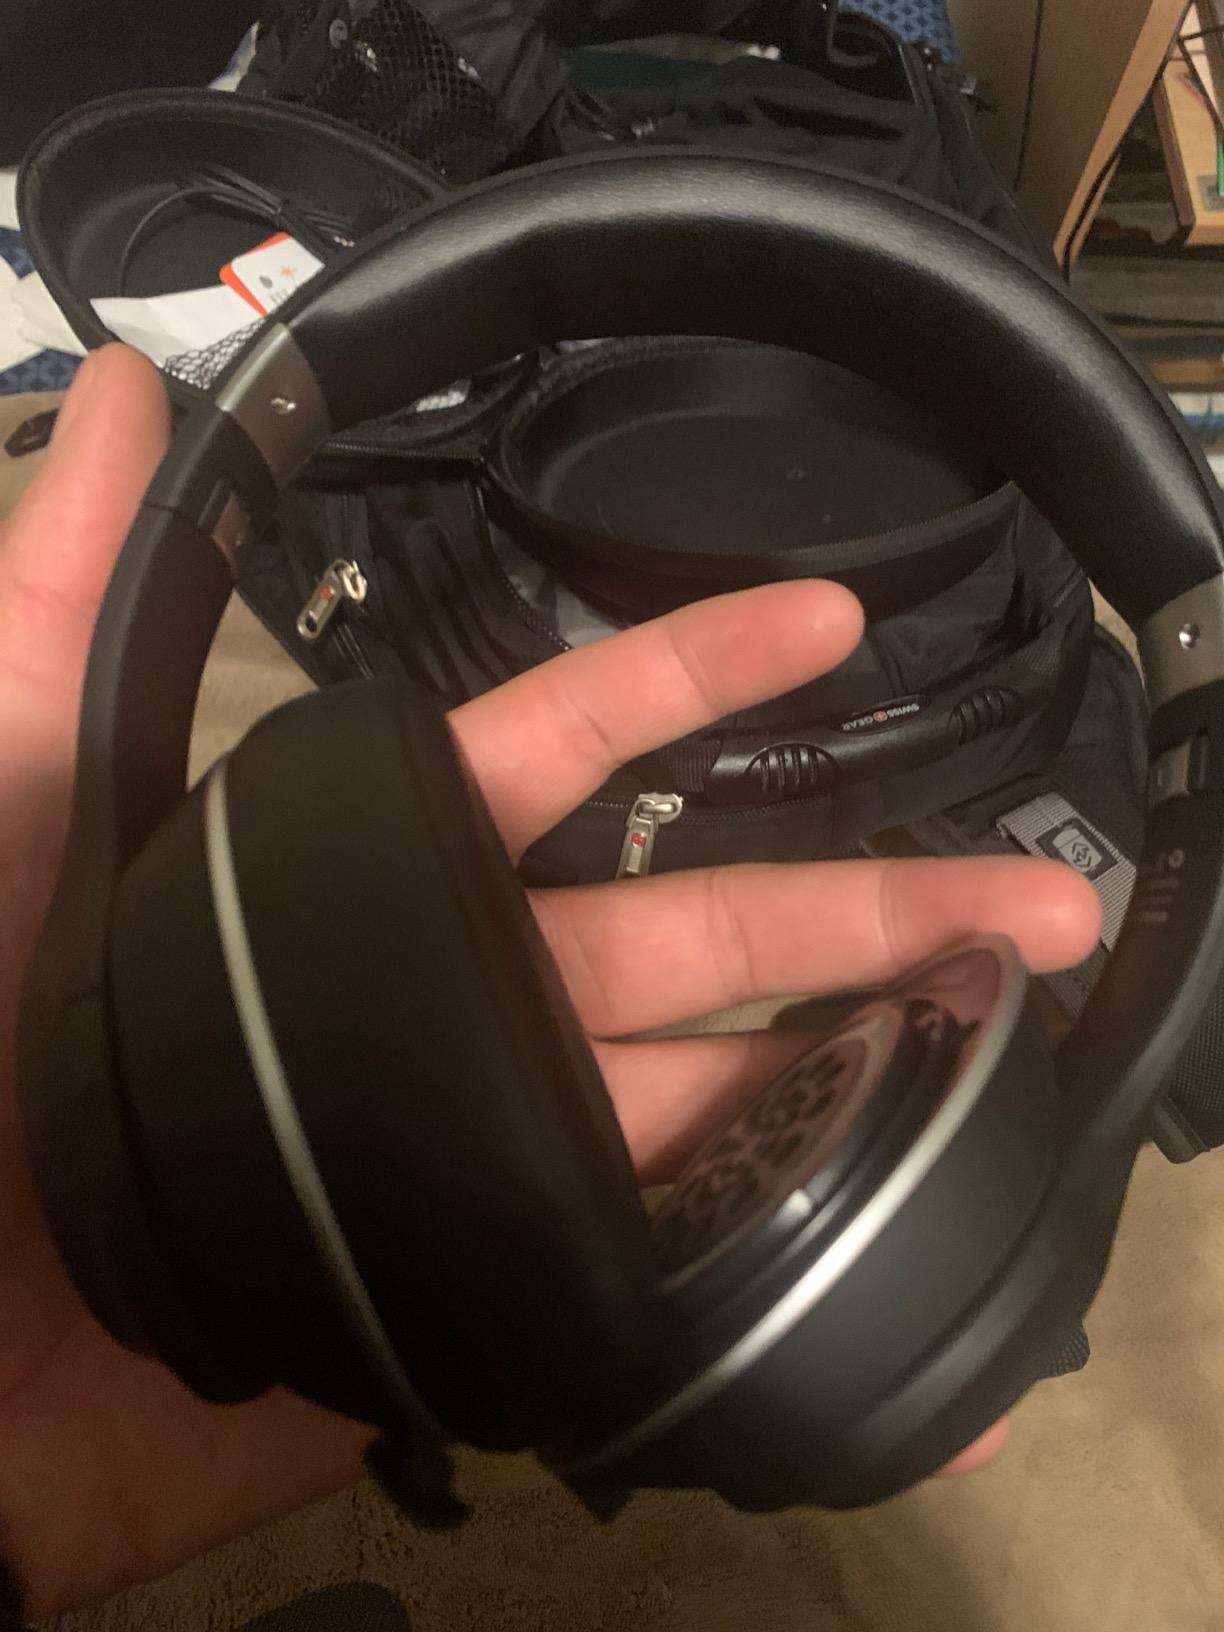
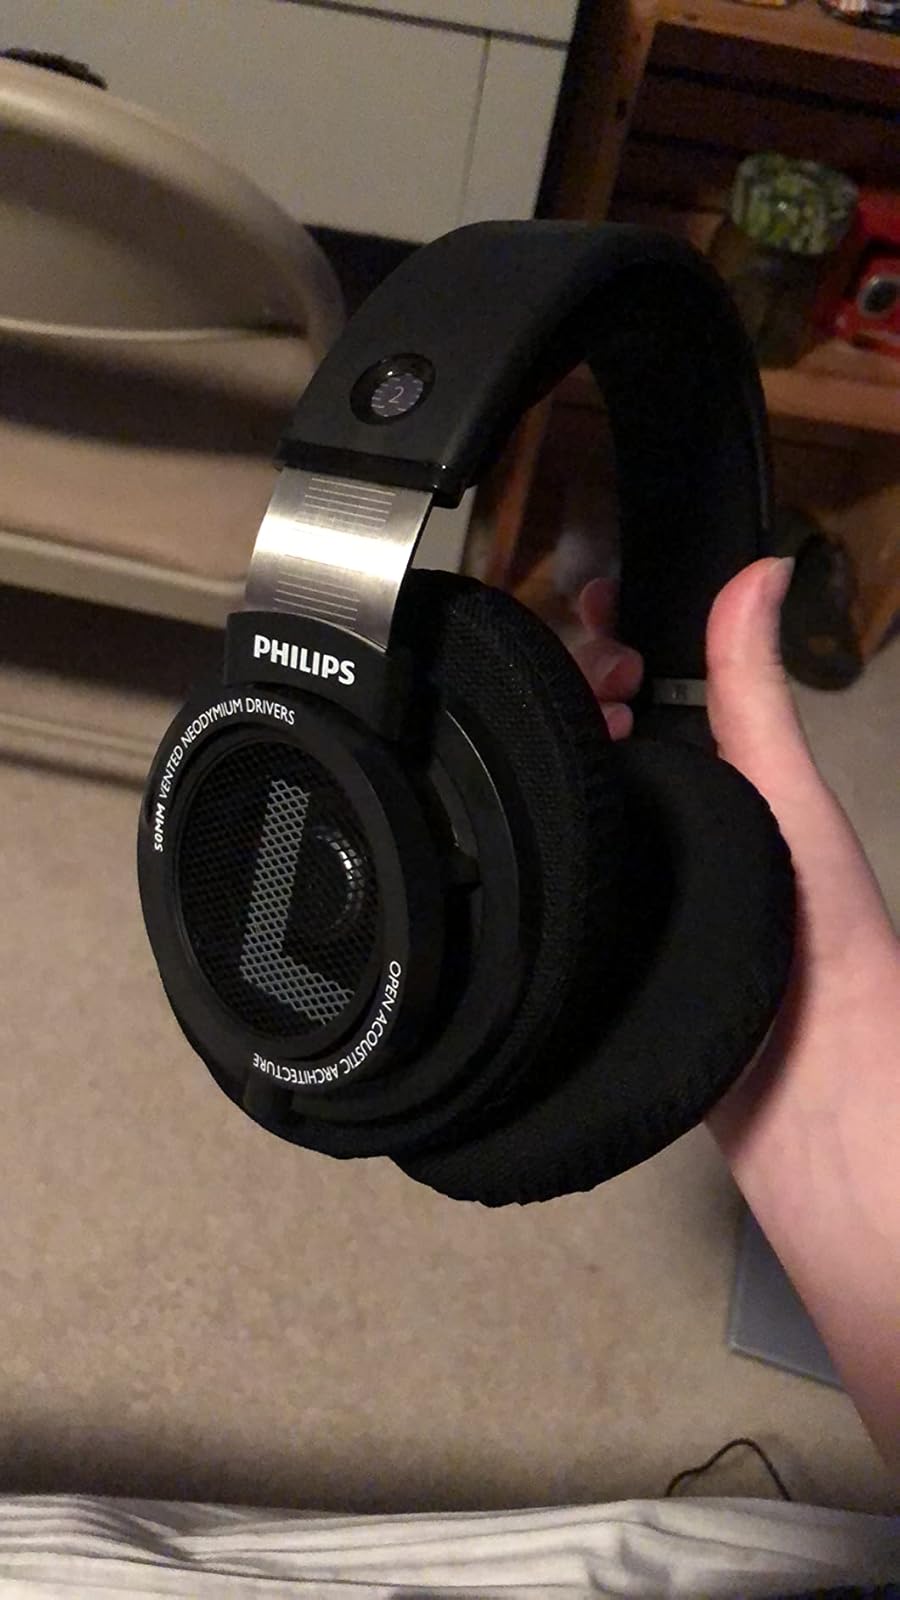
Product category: headphones
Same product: no